University of the West of England

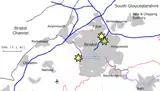
Frenchay (north), Glenside & St Matthias (east) and Bower Ashton (south). Right: Bristol within England.

The University of the West of England (also known as UWE Bristol) is a public research university, located in and around Bristol, England, UK. With over 38,000 students and 4,500 staff, it is the largest provider of higher education in the South West of England.